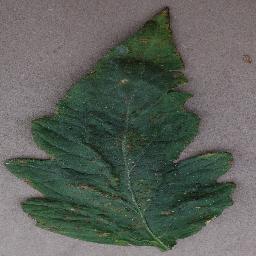
Label: Tomato___Bacterial_spot